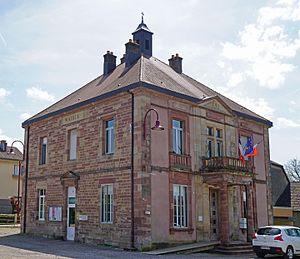
La mairie de Crevans.
Crevans-et-la-Chapelle-lès-Granges est une commune française située dans le département de la Haute-Saône, en région Bourgogne-Franche-Comté.